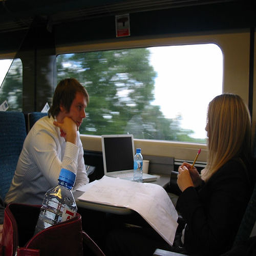
A man sitting across from a woman on a train.
A man and a woman sit facing each other on a train.
Two people are in transit and utilizing the time for work.
A man and woman at a table riding on a train.
Man and woman on a moving train having a discussion across a table.